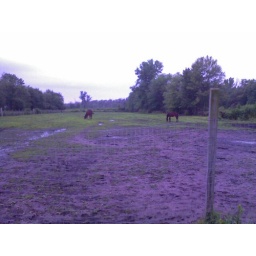
Horsies out standing in their field